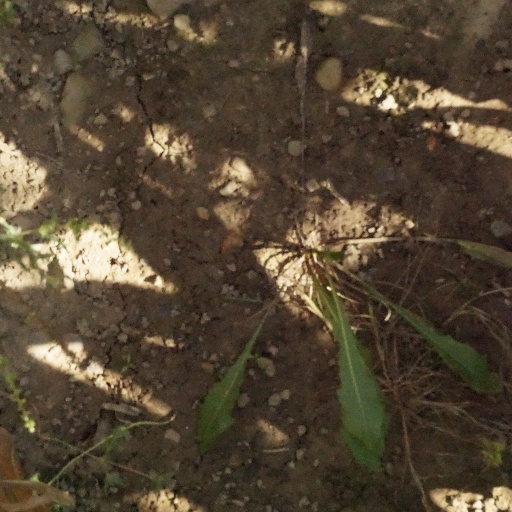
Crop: maize; corn